Klaten Regency

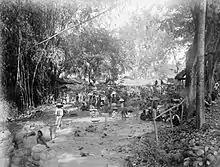
Market in Klaten during the Dutch colonial period.

The regency government of Klaten was established on 28 October 1950. Its 26 districts ("kecamatan") are subdivided into 391 rural villages ("desa") and 10 urban villages ("kelurahan"). The area includes tourist sites, places of interest, traditional arts, traditional events, and handicraft centers.